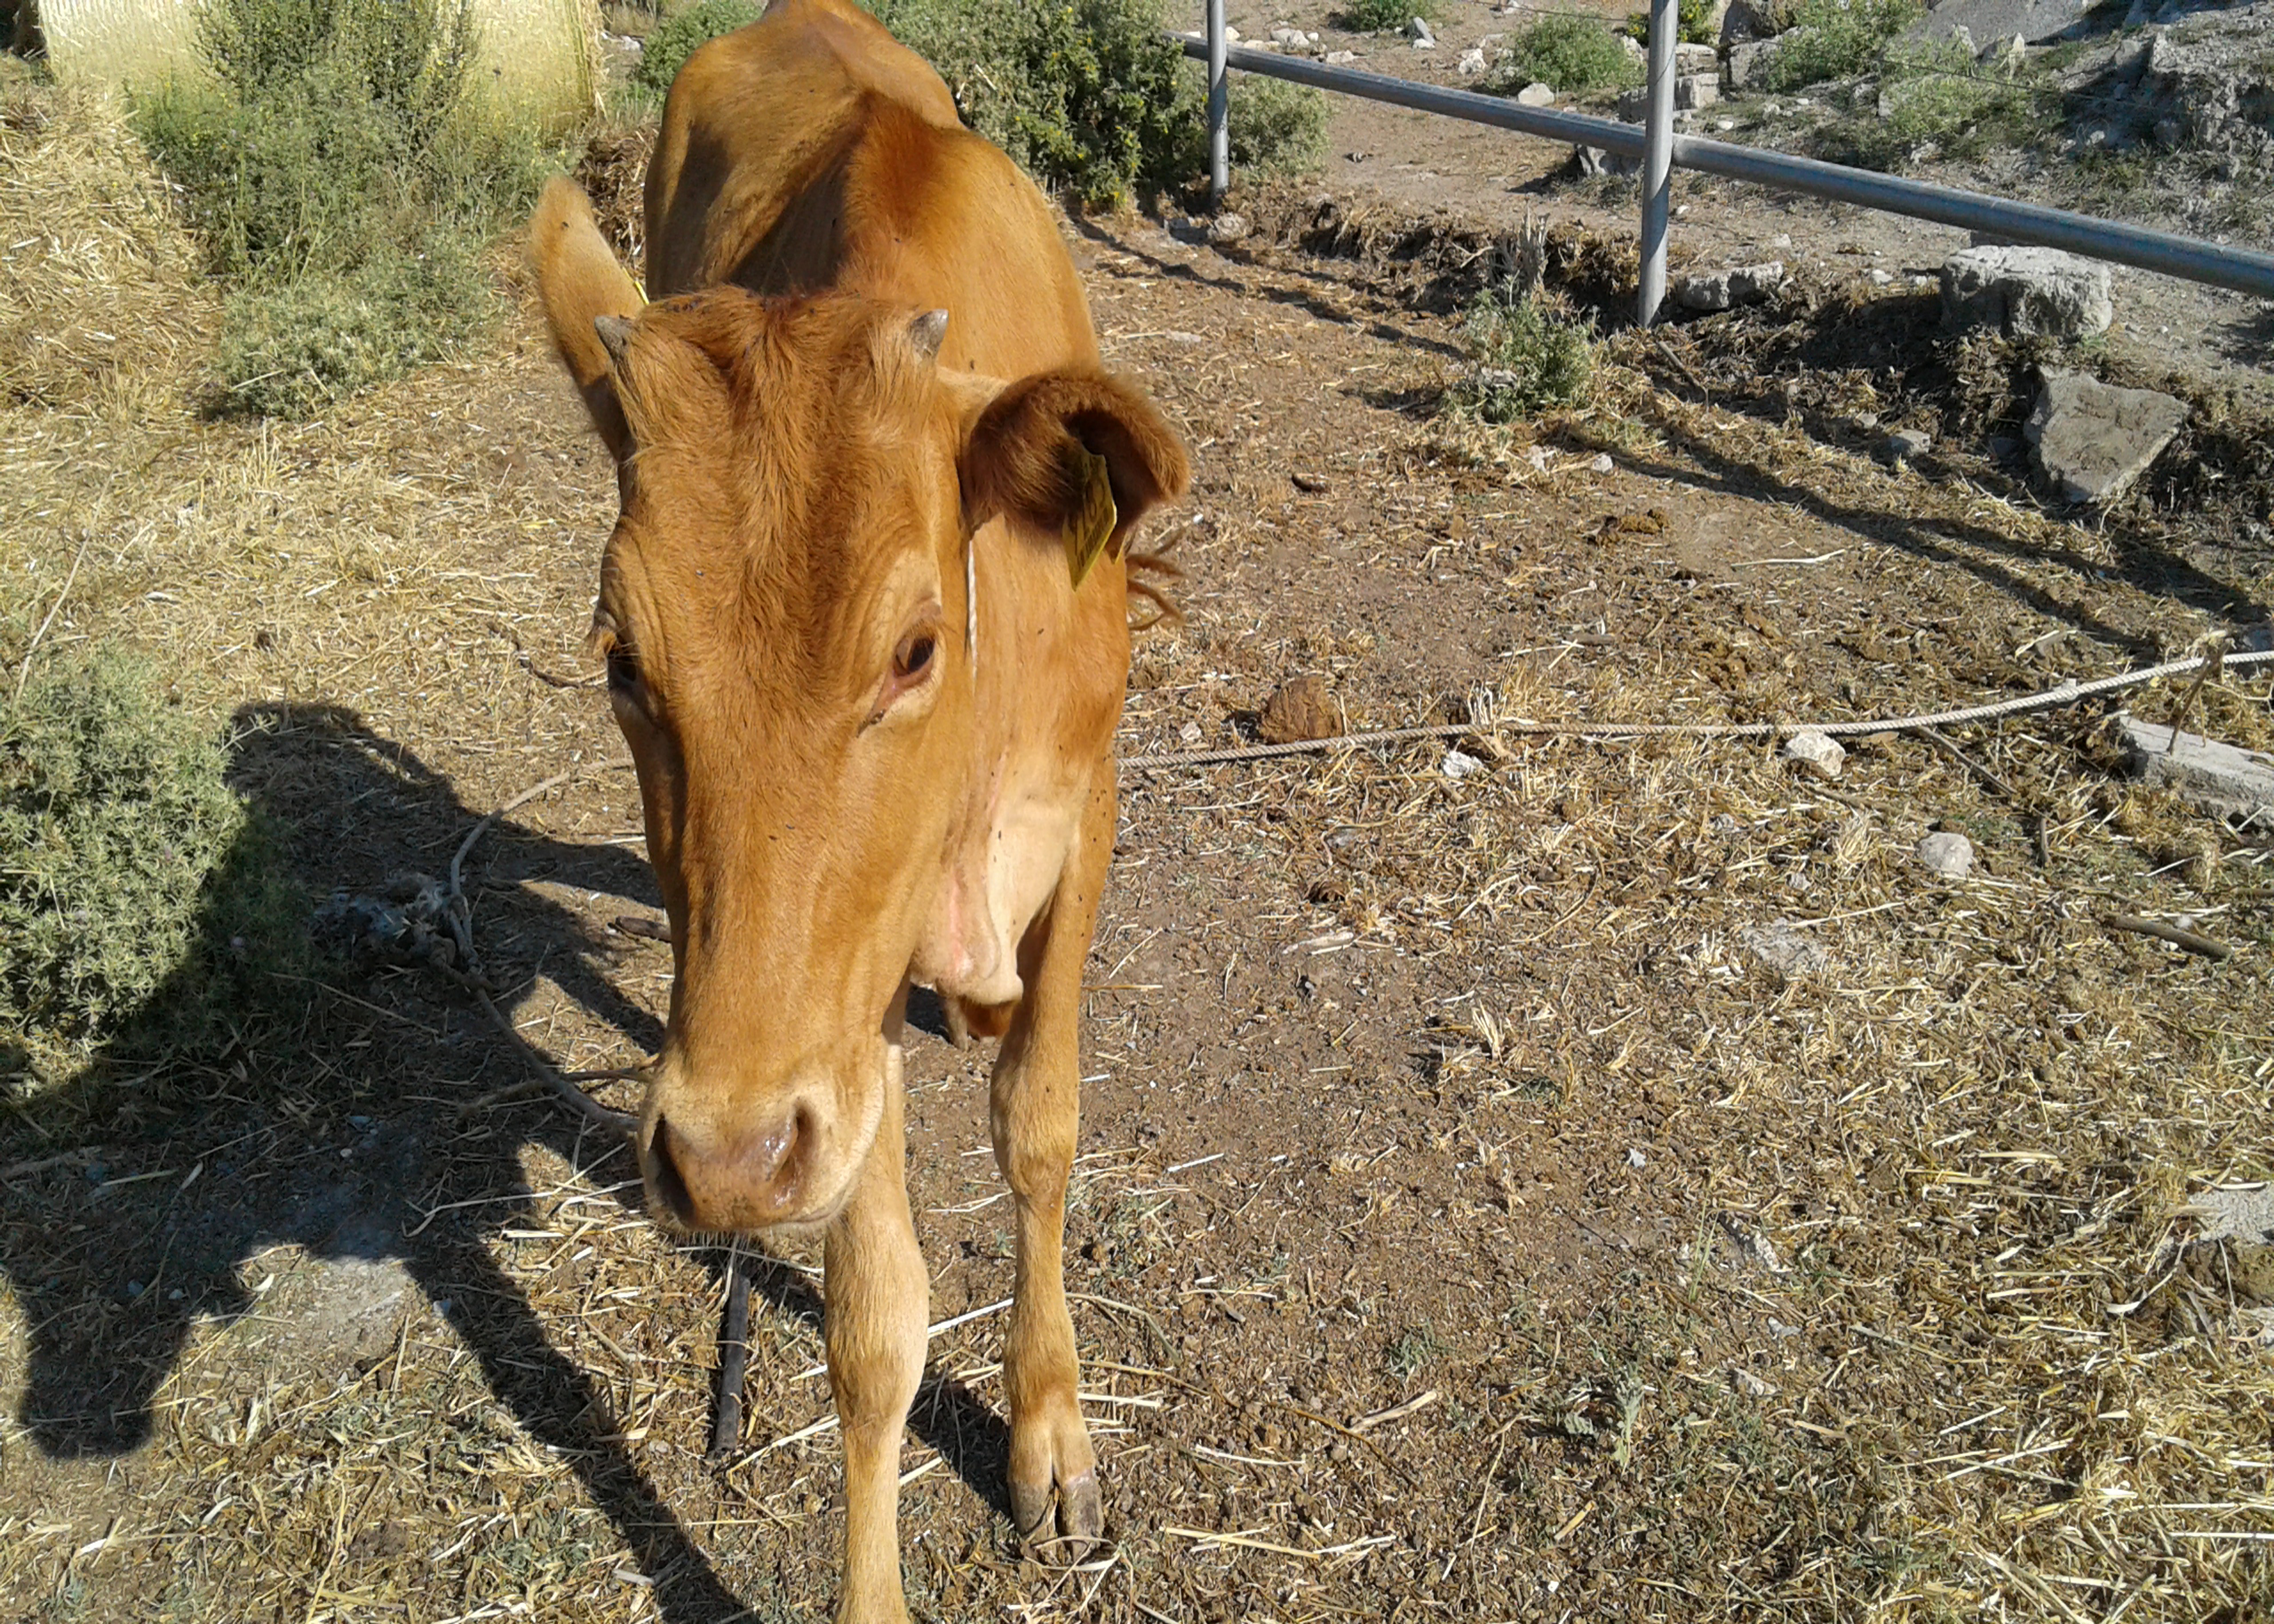
livestock, cows, eye, plant, working animal, natural material, fawn, terrestrial animal, dairy cow, horn, snout, landscape, grass, human leg, grassland, ox, soil, bovine, event, fur, wildlife, pasture, field, natural landscape, tree, cow goat family, wood, tail, calf, ranch, grazing, safari, bull